Once a Thief (1965 film)

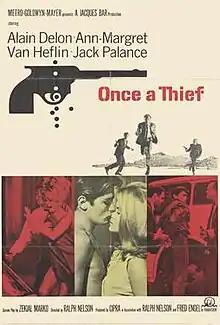
Original movie poster

Once a Thief is a 1965 crime film directed by Ralph Nelson and starring Alain Delon, Ann-Margret, Van Heflin and Jack Palance. It was written by Zekial Marko, based on his 1961 novel "Scratch a Thief". The movie was known in France as Les tueurs de San Francisco.